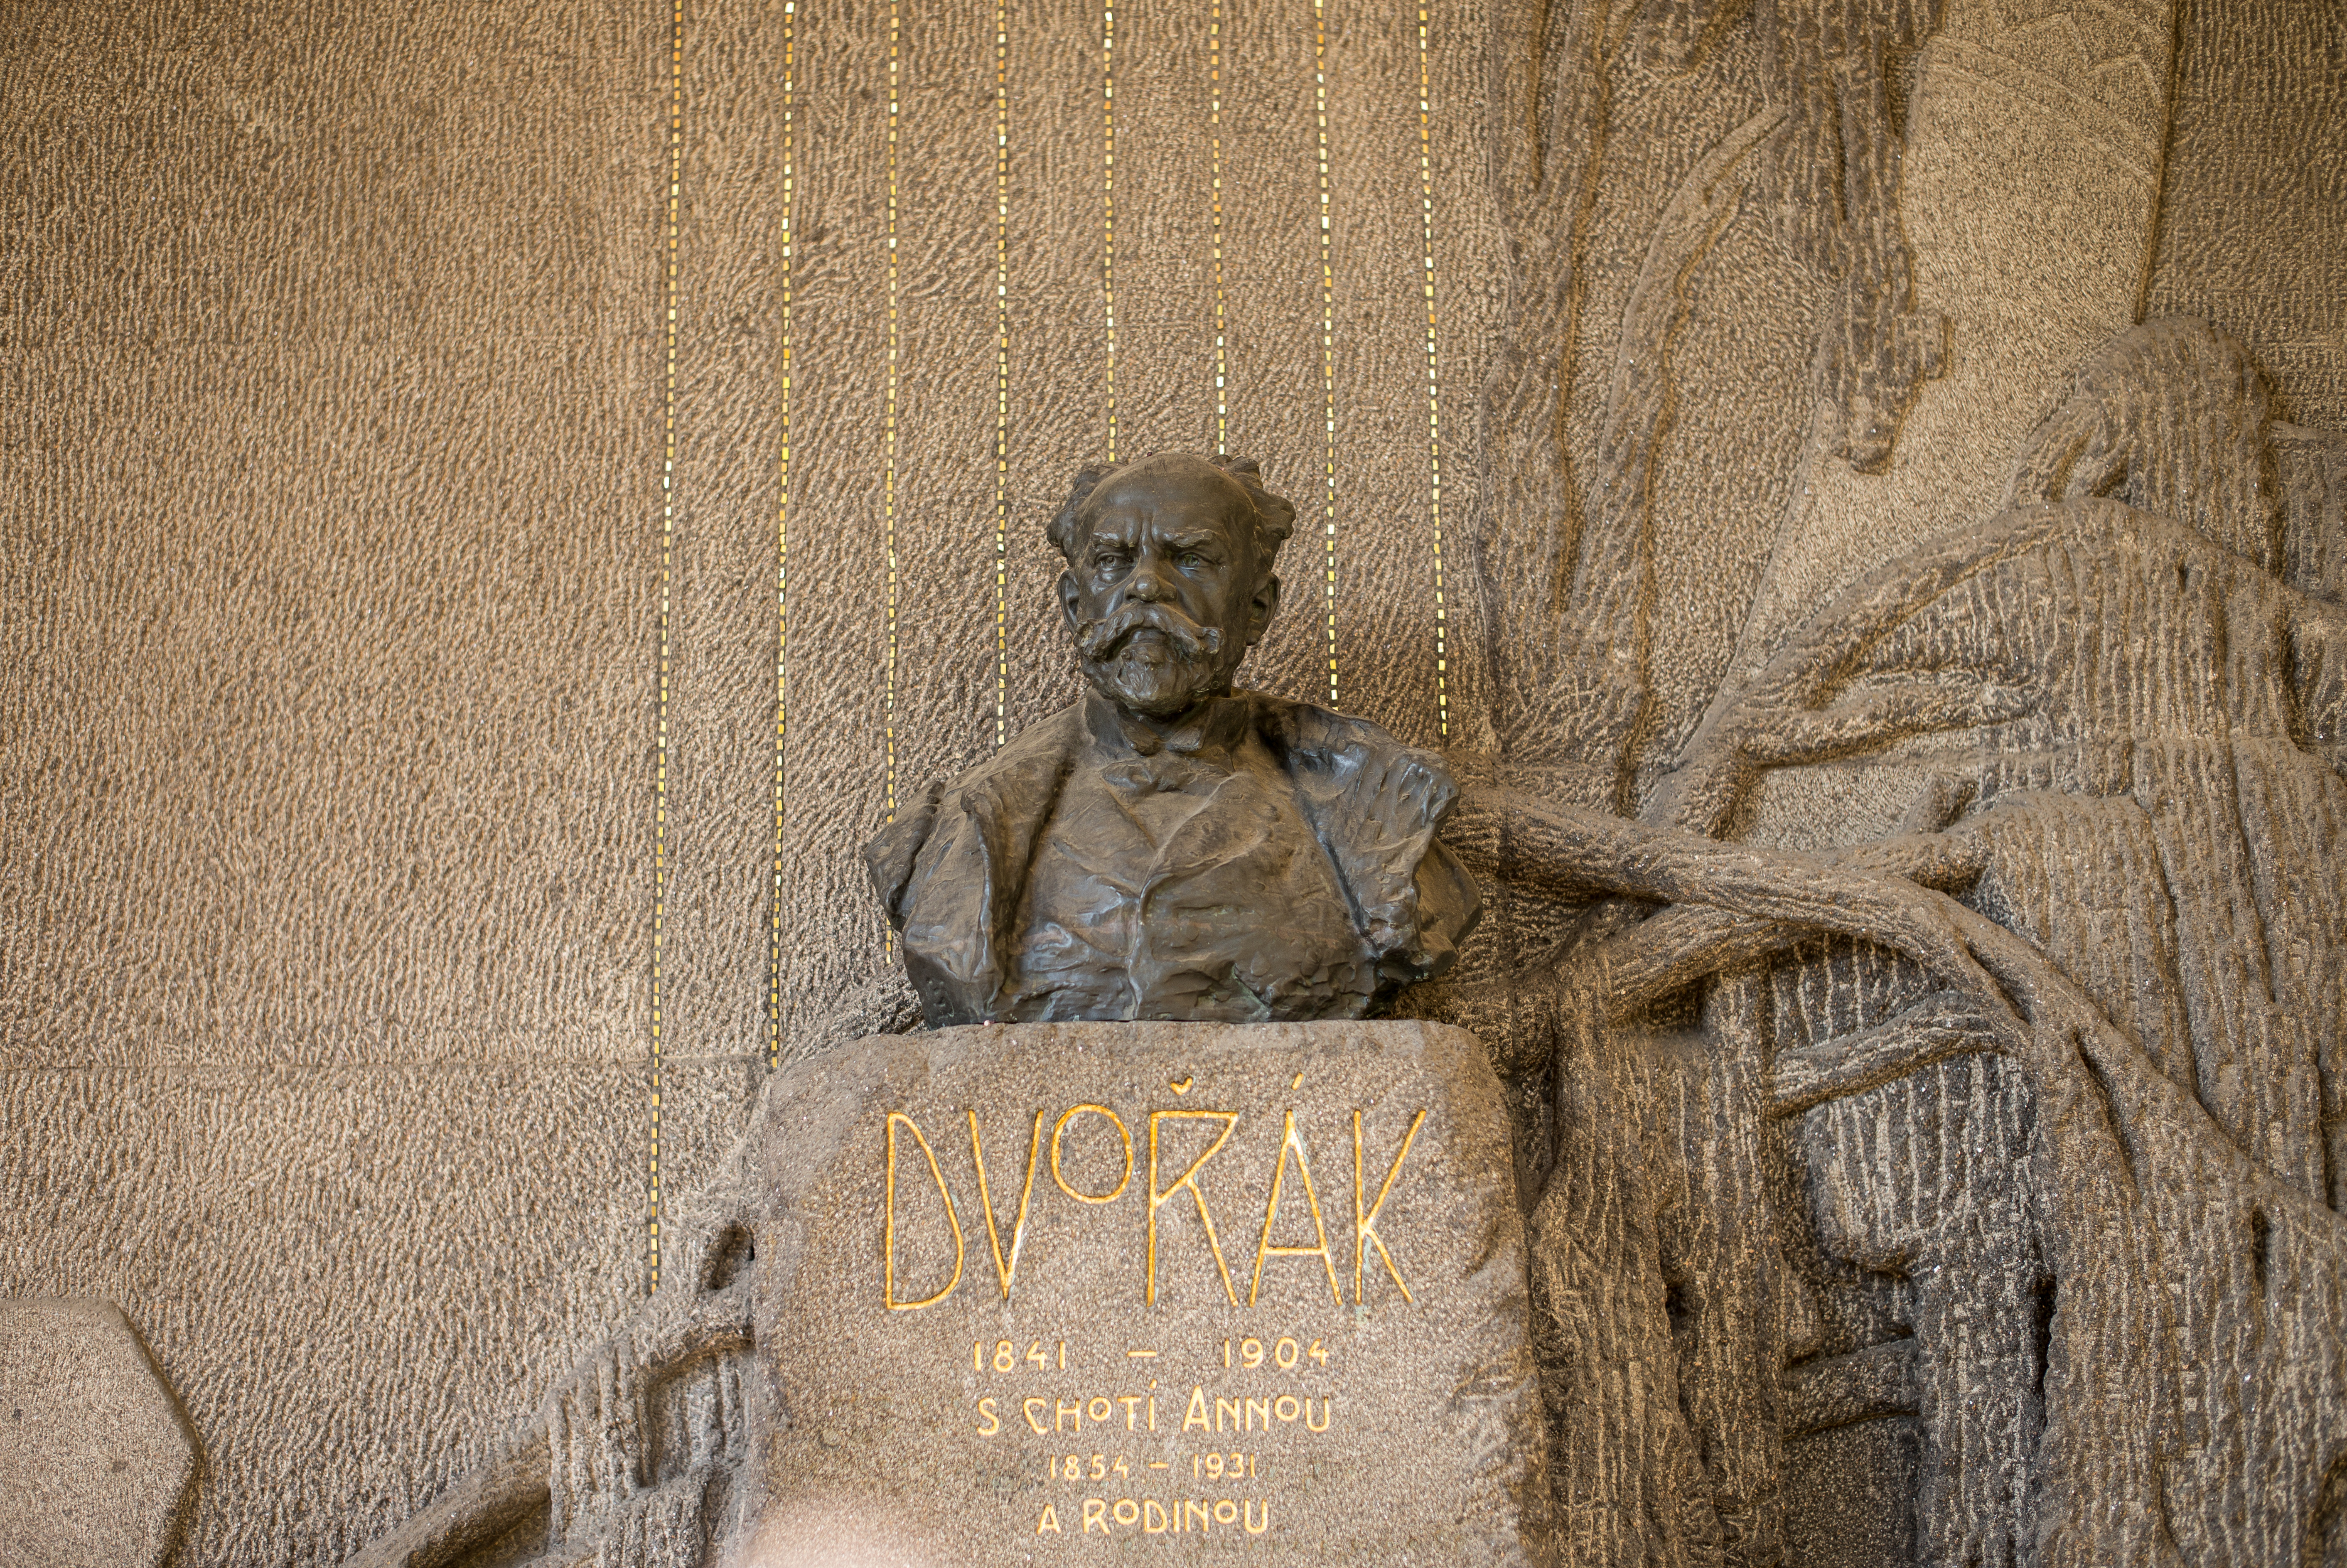
rock, architecture, monument, travel, europe, statue, prague, cemetery, tourism, grave, sculpture, memorial, art, m, temple, praga, 50, bust, carving, relief, leica, 240, summilux, czech, czechia, cesko, praha, praag, prag, vysehrad, antonin, dovrak, composer, slavin, hrbitov, ancient history